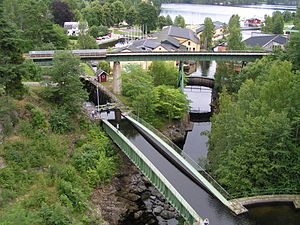
Håverud
Akvædukten i Håverud
Håverud er en landsby i Melleruds kommun i Västra Götalands län i landskapet Dalsland i Sverige. Håverud har omkring 150 indbyggere.